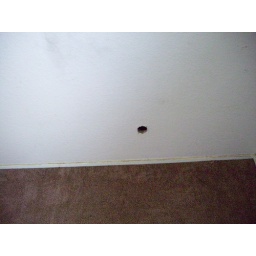
hole in wall L bed rm